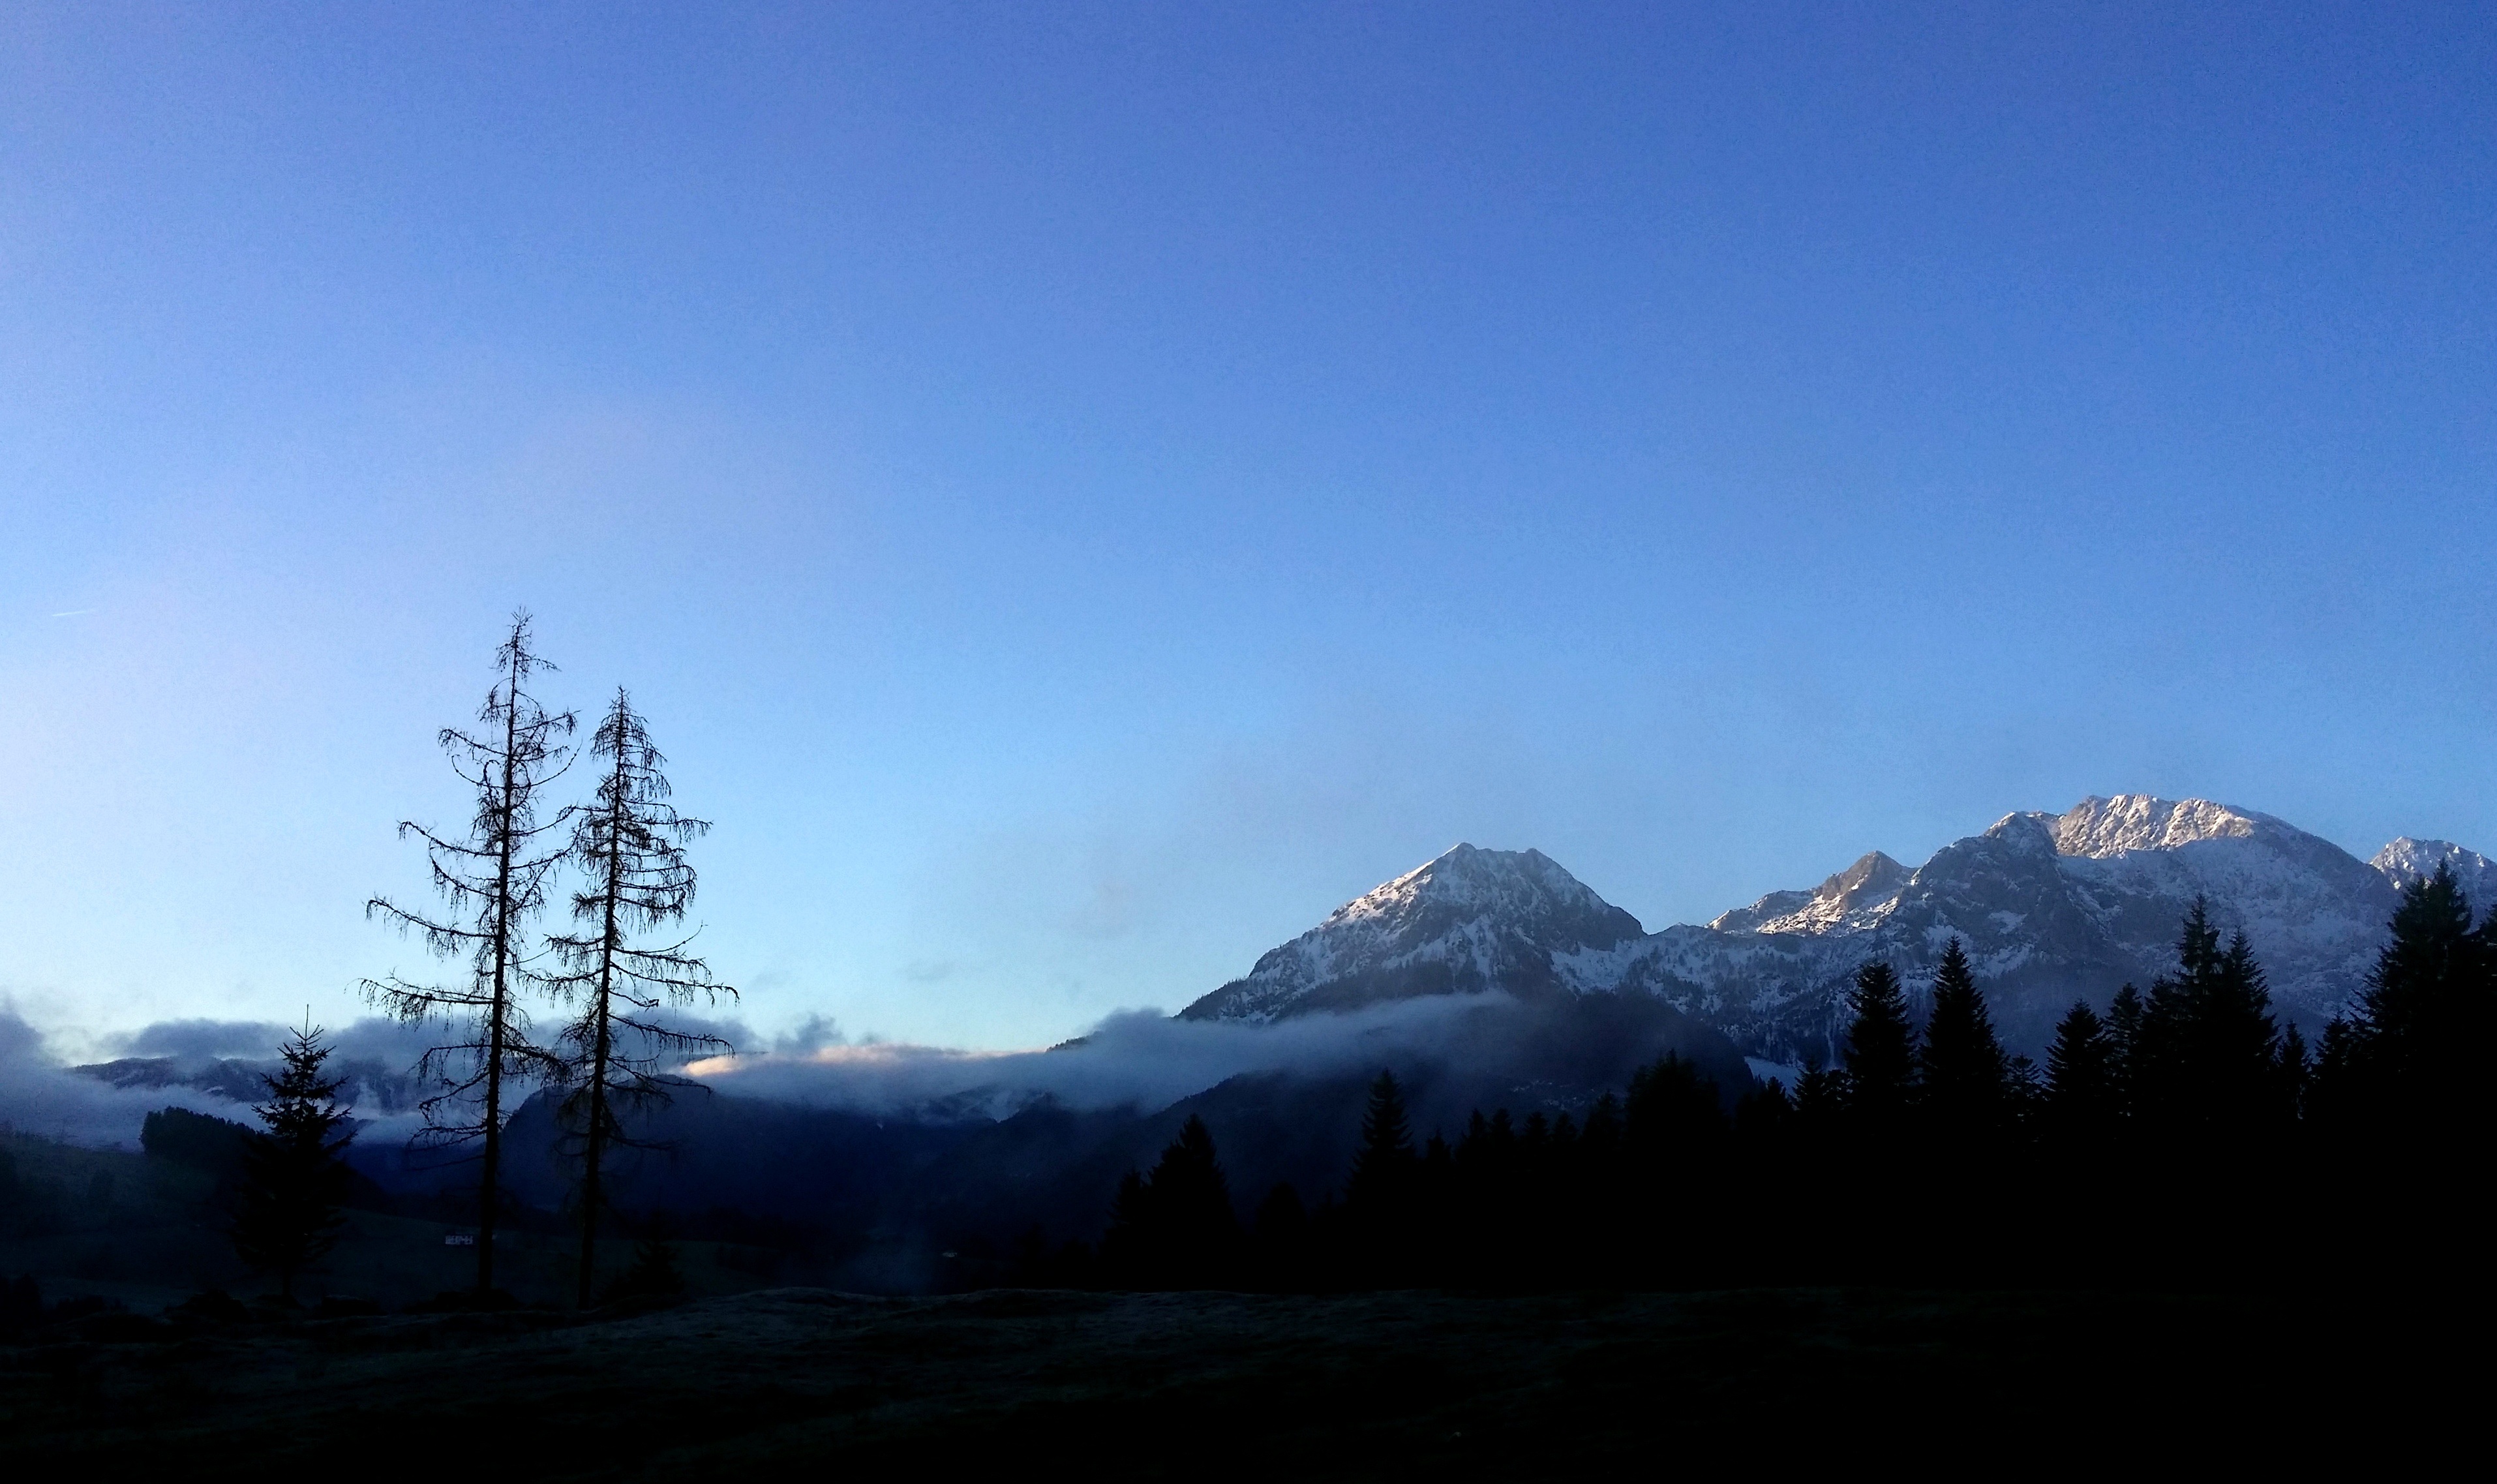
landscape, tree, nature, horizon, wilderness, mountain, snow, winter, cloud, sky, sunrise, sunset, morning, hill, dawn, valley, mountain range, dusk, scenic, weather, alpine, blue, rest, black, ridge, summit, trees, mountains, alps, landscapes, plateau, wide, landform, free surface, geographical feature, atmospheric phenomenon, mountainous landforms